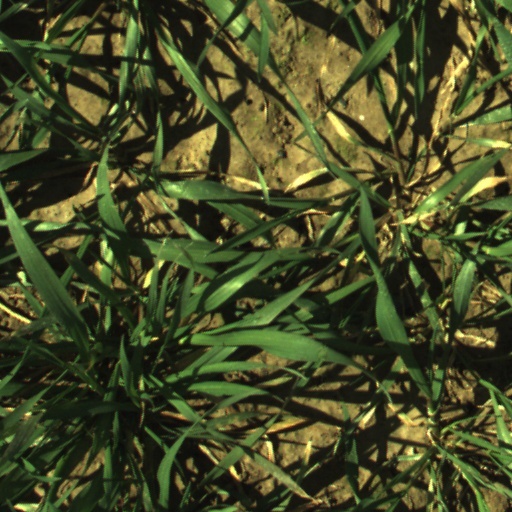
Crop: wheat